Delchevo, Blagoevgrad Province

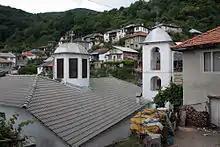

In 1838, the Assumption church was built. In 1873, 69 households were counted with 250 Bulgarian people. Tobacco growing and livestock farming were the major sources of income. There were also some trading and crafts because of the favorable climate and location near the larger town of Nevrokop.